Spotted giant flying squirrel

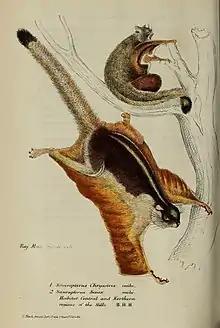
A grey-headed giant flying squirrel ("P. e. caniceps") above, but incorrectly showing the upperparts and tail as almost the same colour as the head (a gliding Bhutan giant flying squirrel below)

The spotted giant flying squirrel has a head-and-body length of about , tail length of and weighs . This makes it a large species of flying squirrel, but the smallest giant flying squirrel in its range.